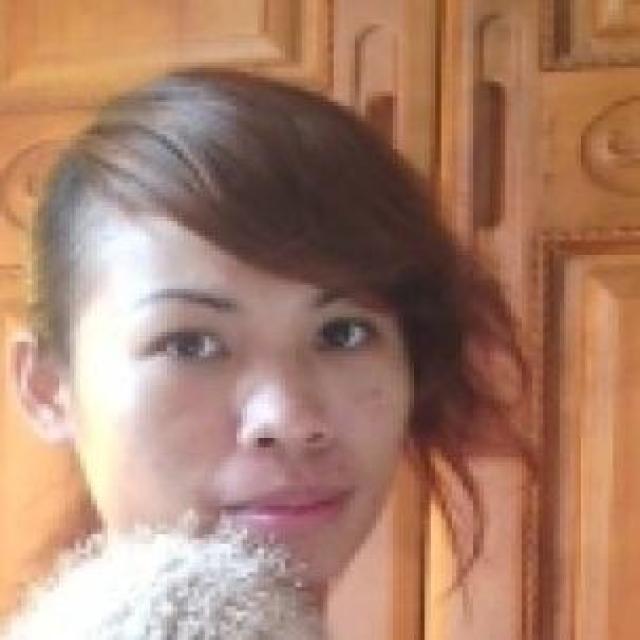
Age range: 21-44